Falco F8L

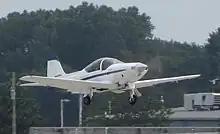
Sequoia Falco takeoff

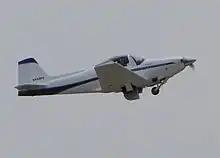
Sequoia Falco takeoff

The Falco F8L is an Italian-designed lightweight 2-seater aerobatic aircraft.